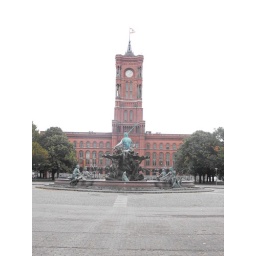
There's a red house over yonder